Christoph Schlingensief

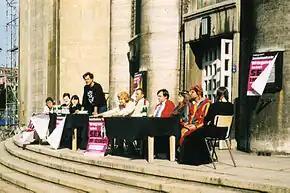
Schlingensief speaking at the "Deutschlandsuche 99" performance in front of the Volksbühne, 1999

In the 1990s, Schlingensief directed a series of chaotic, satirical productions at the Volksbühne theatre in Berlin. He also directed a version of "Hamlet", subtitled, "This is your Family, Nazi~Line", which premiered in Switzerland, the so-called neutral territory equated with the Denmark of the opening line in Shakespeare's play where there is something foul afoot. Events around the piece questioned and attacked Switzerland's 'neutrality' in the face of growing racism and extreme right wing movements. The artist duo Ubermorgen provided the Internet platform "Nazi~Line" for the project, where former members of Neo Nazi groups were sought and then cast as actors to play characters in the drama on stage as a way of re-integrating the ex-Neo-Nazis with the common workforce of the theatre.